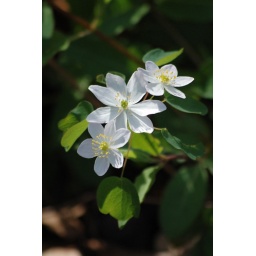
This flower was everywhere on the forest floor in April, but I always forget its name.